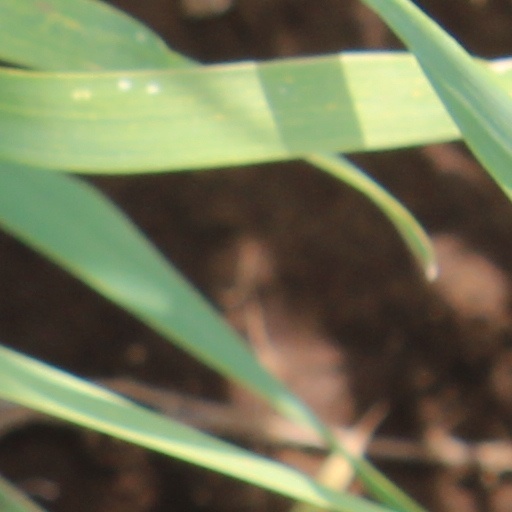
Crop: wheat